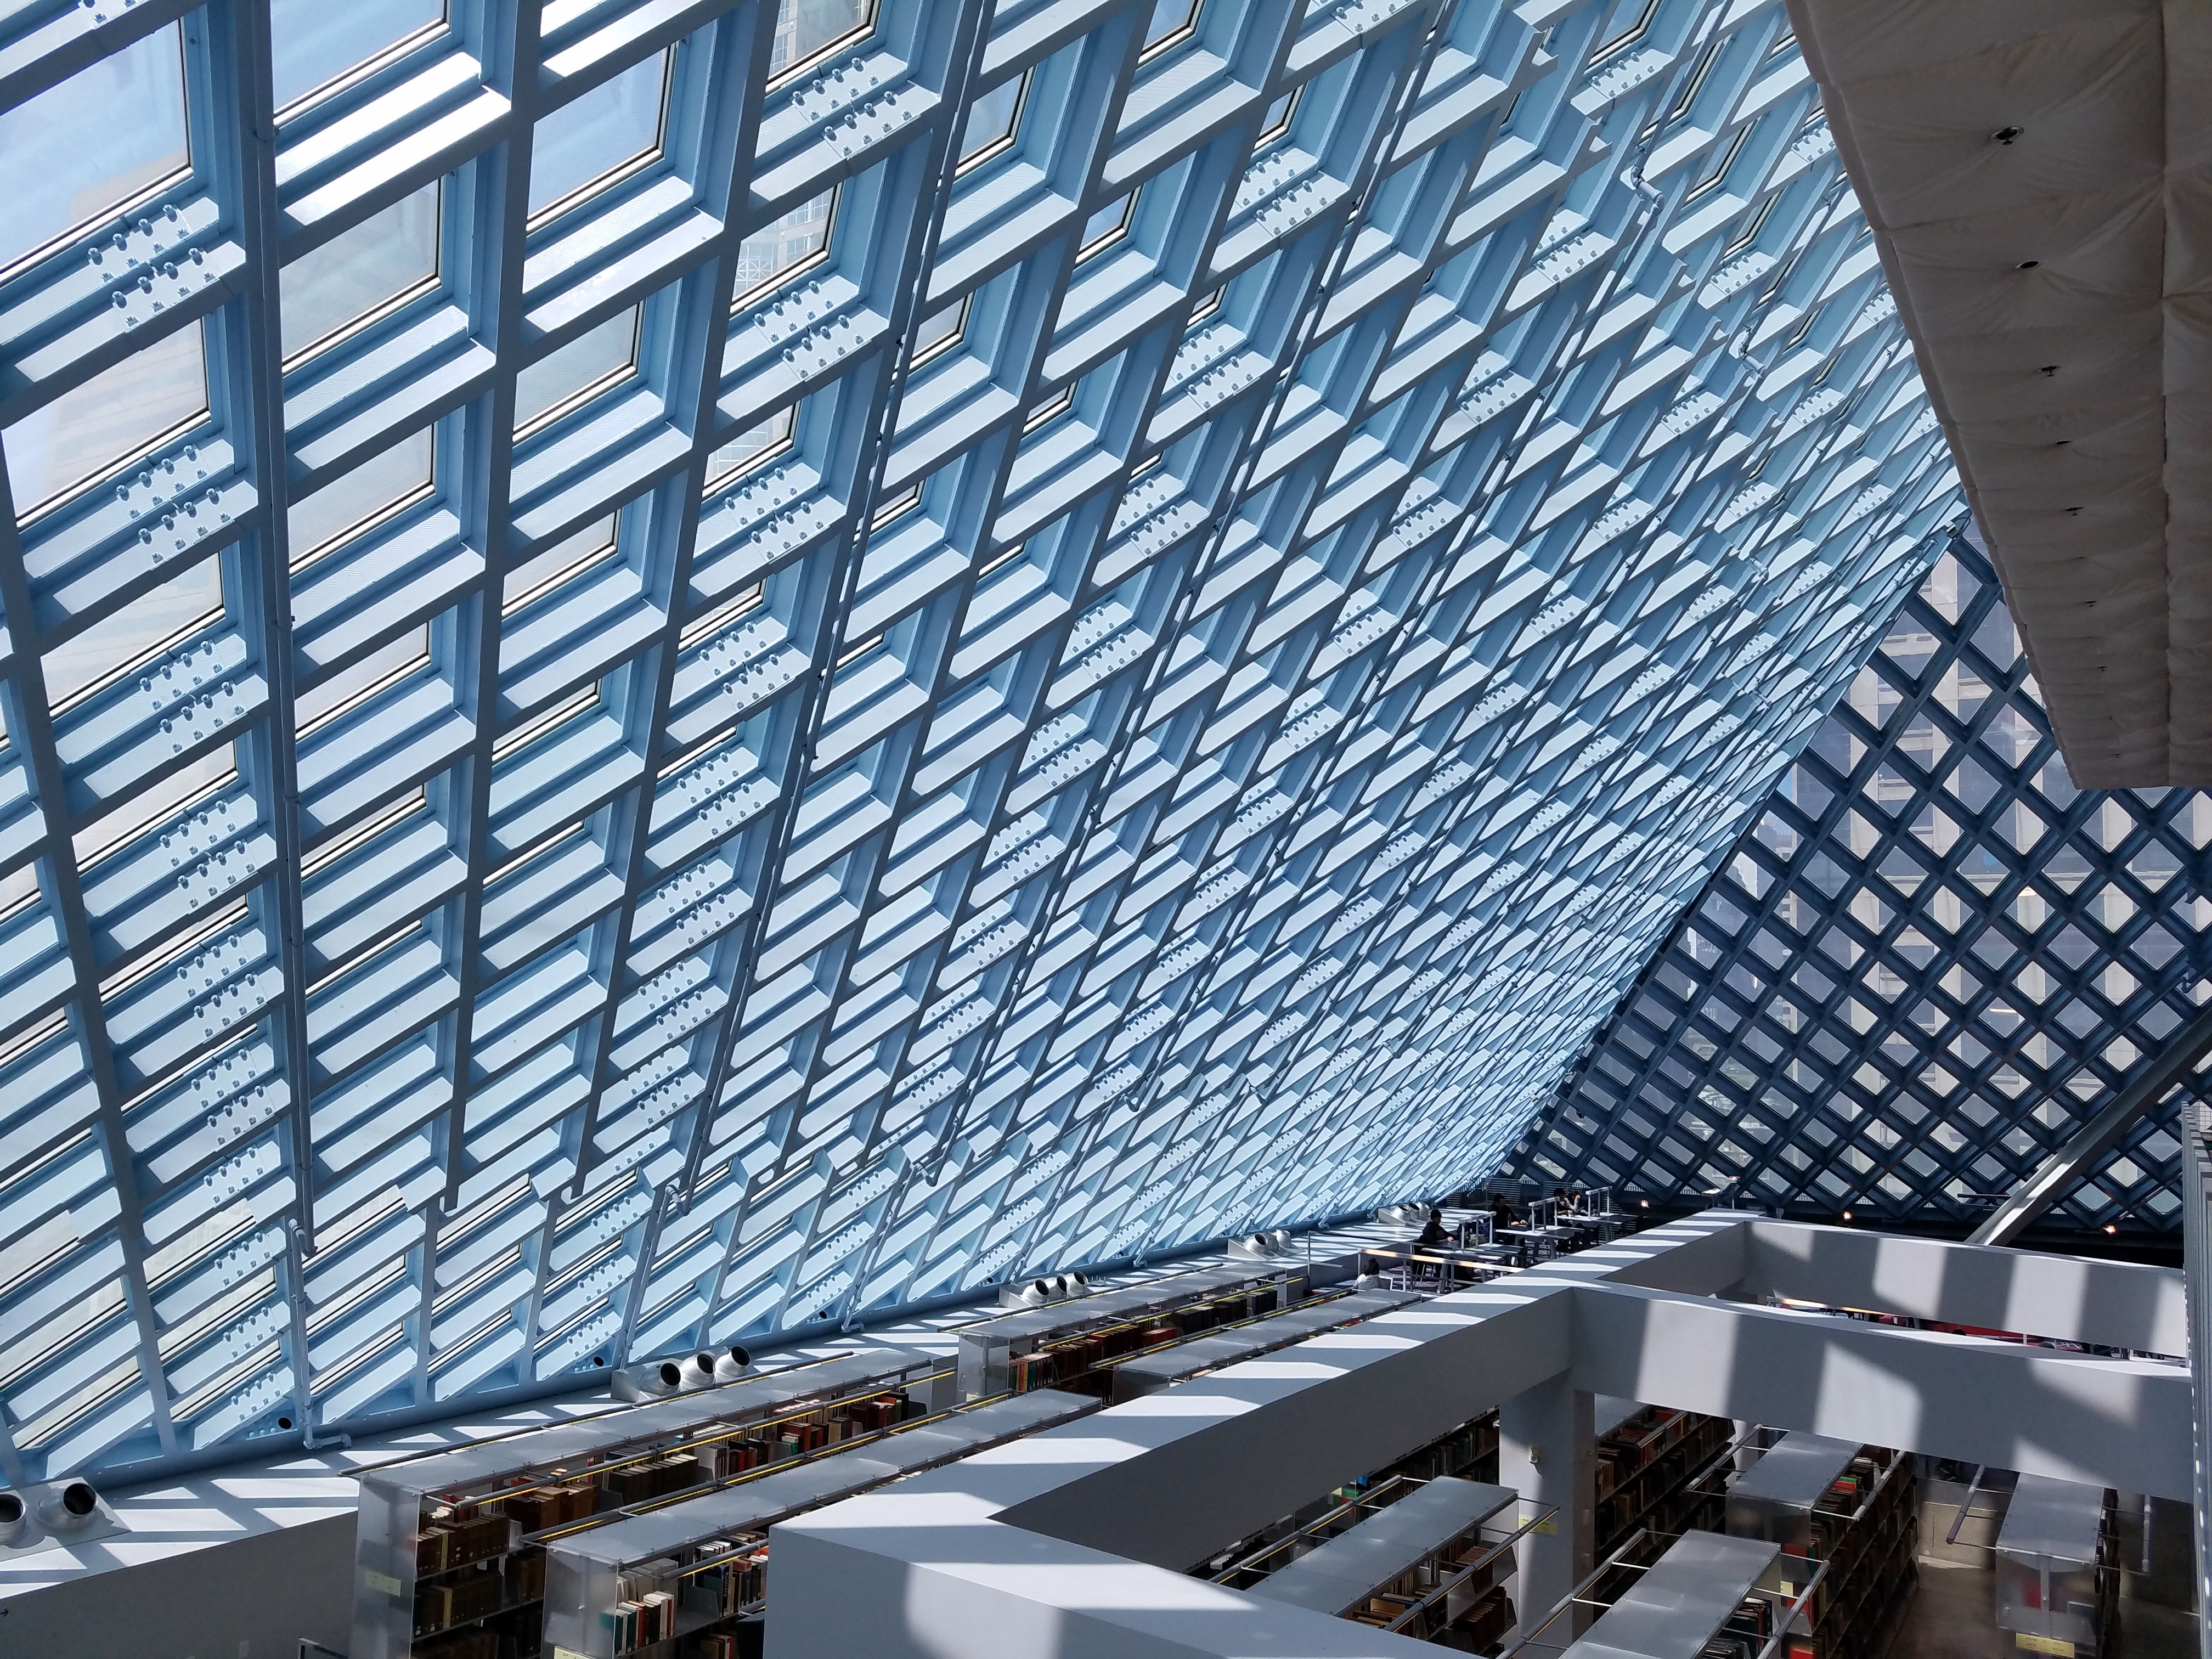
architecture, roof, building, skyscraper, downtown, landmark, facade, professional, tower block, seattle, library, design, headquarters, metropolis, condominium, daylighting